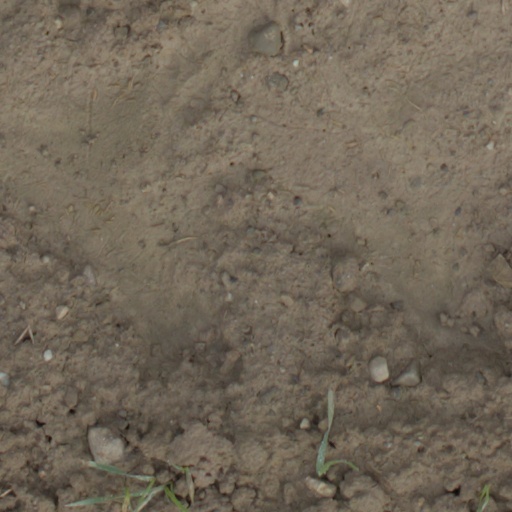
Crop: wheat